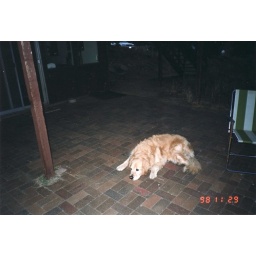
Mana. A dog that lived in the house on 192 Valley Vista Ln, Boulder, CO